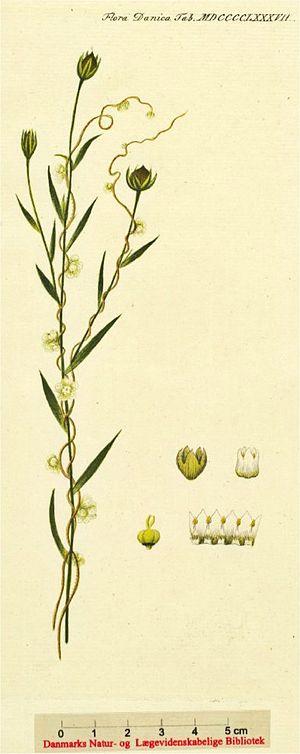
Cuscuta epilinum, la Cuscute du lin, est une espèce de plantes herbacées parasites de la famille des Convolvulaceae.
Cette liste de Tracheophyta de Bosnie-Herzégovine, ainsi que d’espèces introduites est un aperçu incomplet d’espèces de mousses, de fougères, de gymnospermes et d’angiospermes citées dans la littérature disponible en langues bosniaque, croate, serbe et serbo-croate. Cet aperçu n’inclue pas des espèces cultivées ni celles occasionnellement introduites.